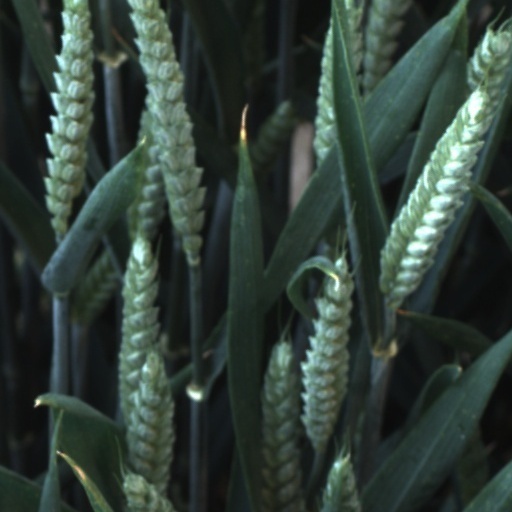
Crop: wheat